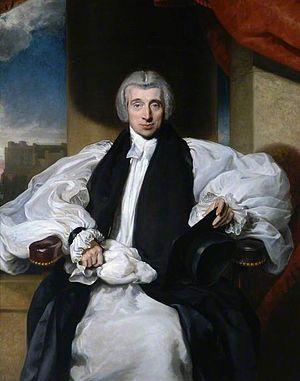
Le doyen de Saint-Paul est le chef du chapitre de la Cathédrale Saint-Paul de Londres. Le doyen de Saint-Paul est également doyen de l'Ordre de l'Empire britannique.